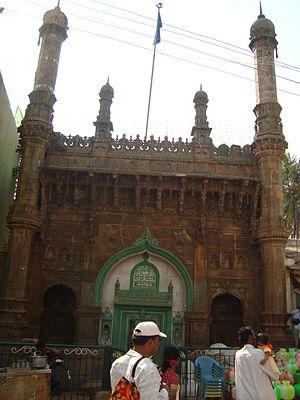
Le district de Gadag est l'un des trente district de l'état du Karnataka, en Inde.